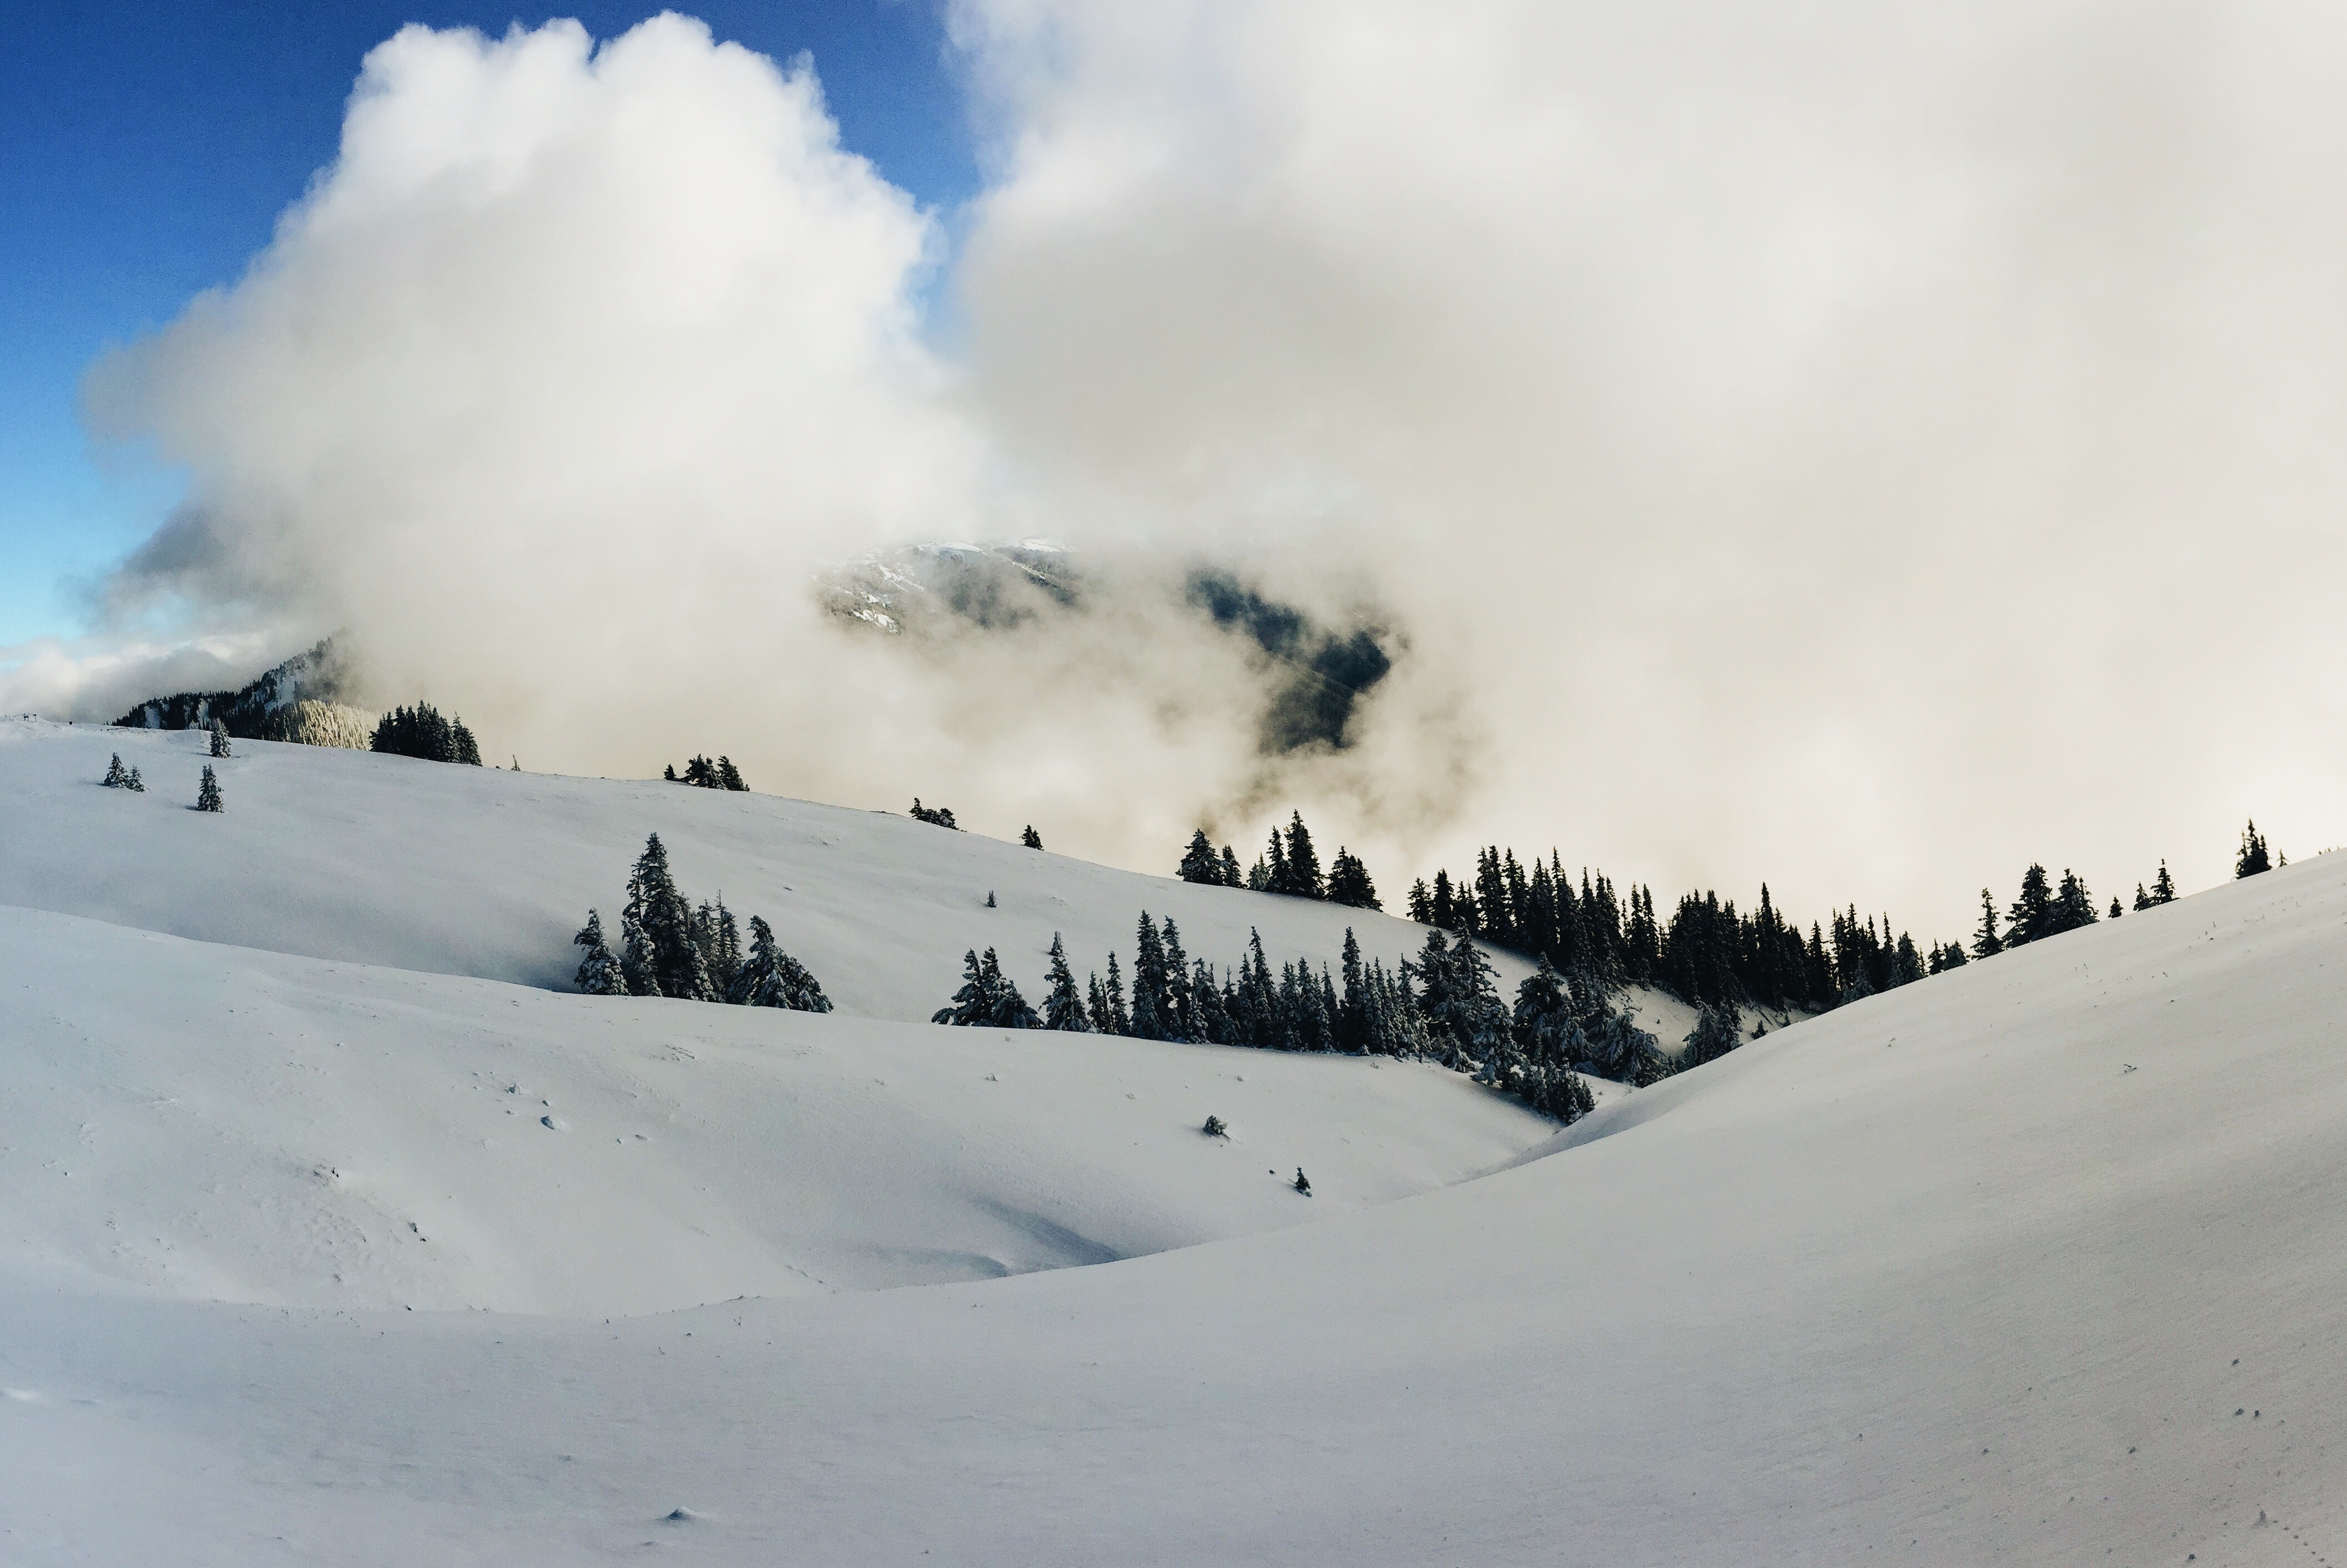
landscape, nature, mountain, snow, winter, peak, mountain range, environment, high, scenic, scenery, weather, alpine, season, summit, winter sport, clouds, piste, ski touring, ski mountaineering, geological phenomenon